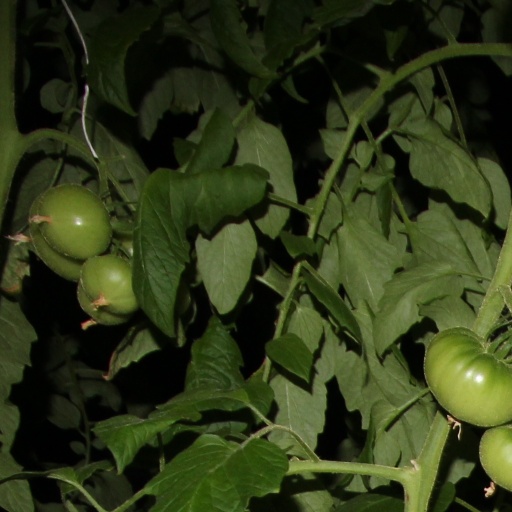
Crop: tomato